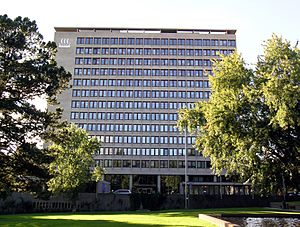
Erling Viksjø
Yaras hovedkontor fra 1960 i Oslo
Erling Viksjø var en norsk arkitekt, der er kendt for en række signalbyggninger, særligt i Oslo. Han var påvirket af Le Corbusiers tænkning og dette kommer blandt andet frem i Regeringsbygningen i Oslo og Bergen rådhus og hovedkontoret til Yara, tidligere Norsk Hydro. Han tog patent på sandblæst beton med runde småsten.